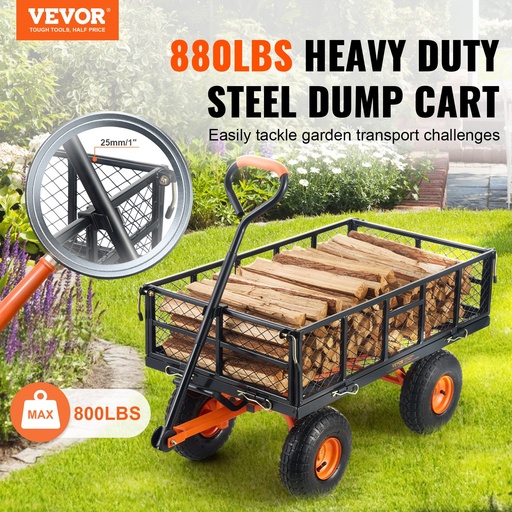
VEVOR Dump Cart - Metal Garden Dump Cart with Easy to Assemble Frame
Brand: yamoworks
Category: Home & Garden > Lawn & Garden > Gardening > Gardening Tools > Wheelbarrows